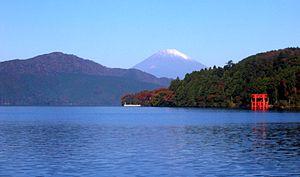
Tokyo compte de nombreux parcs et jardins.
Les parcs nationaux du Japon sont au nombre de 34. Il existe également 56 « parcs quasi nationaux », et 311 parcs naturels préfectoraux.